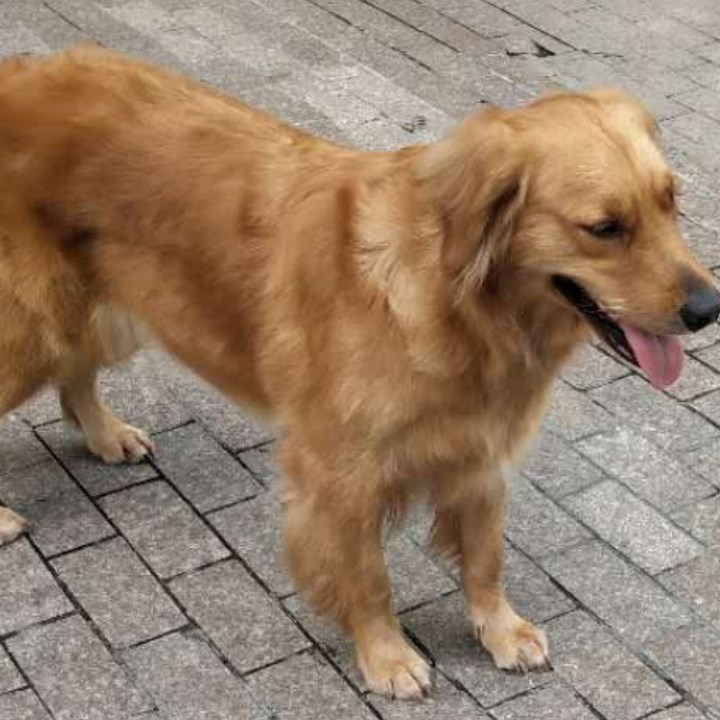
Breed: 5355-n000126-golden_retriever